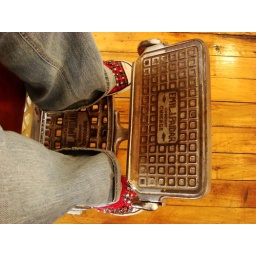
April's shoes and the foot plate of the barber's chair in one of the artist's studios in the Park Trades Center.